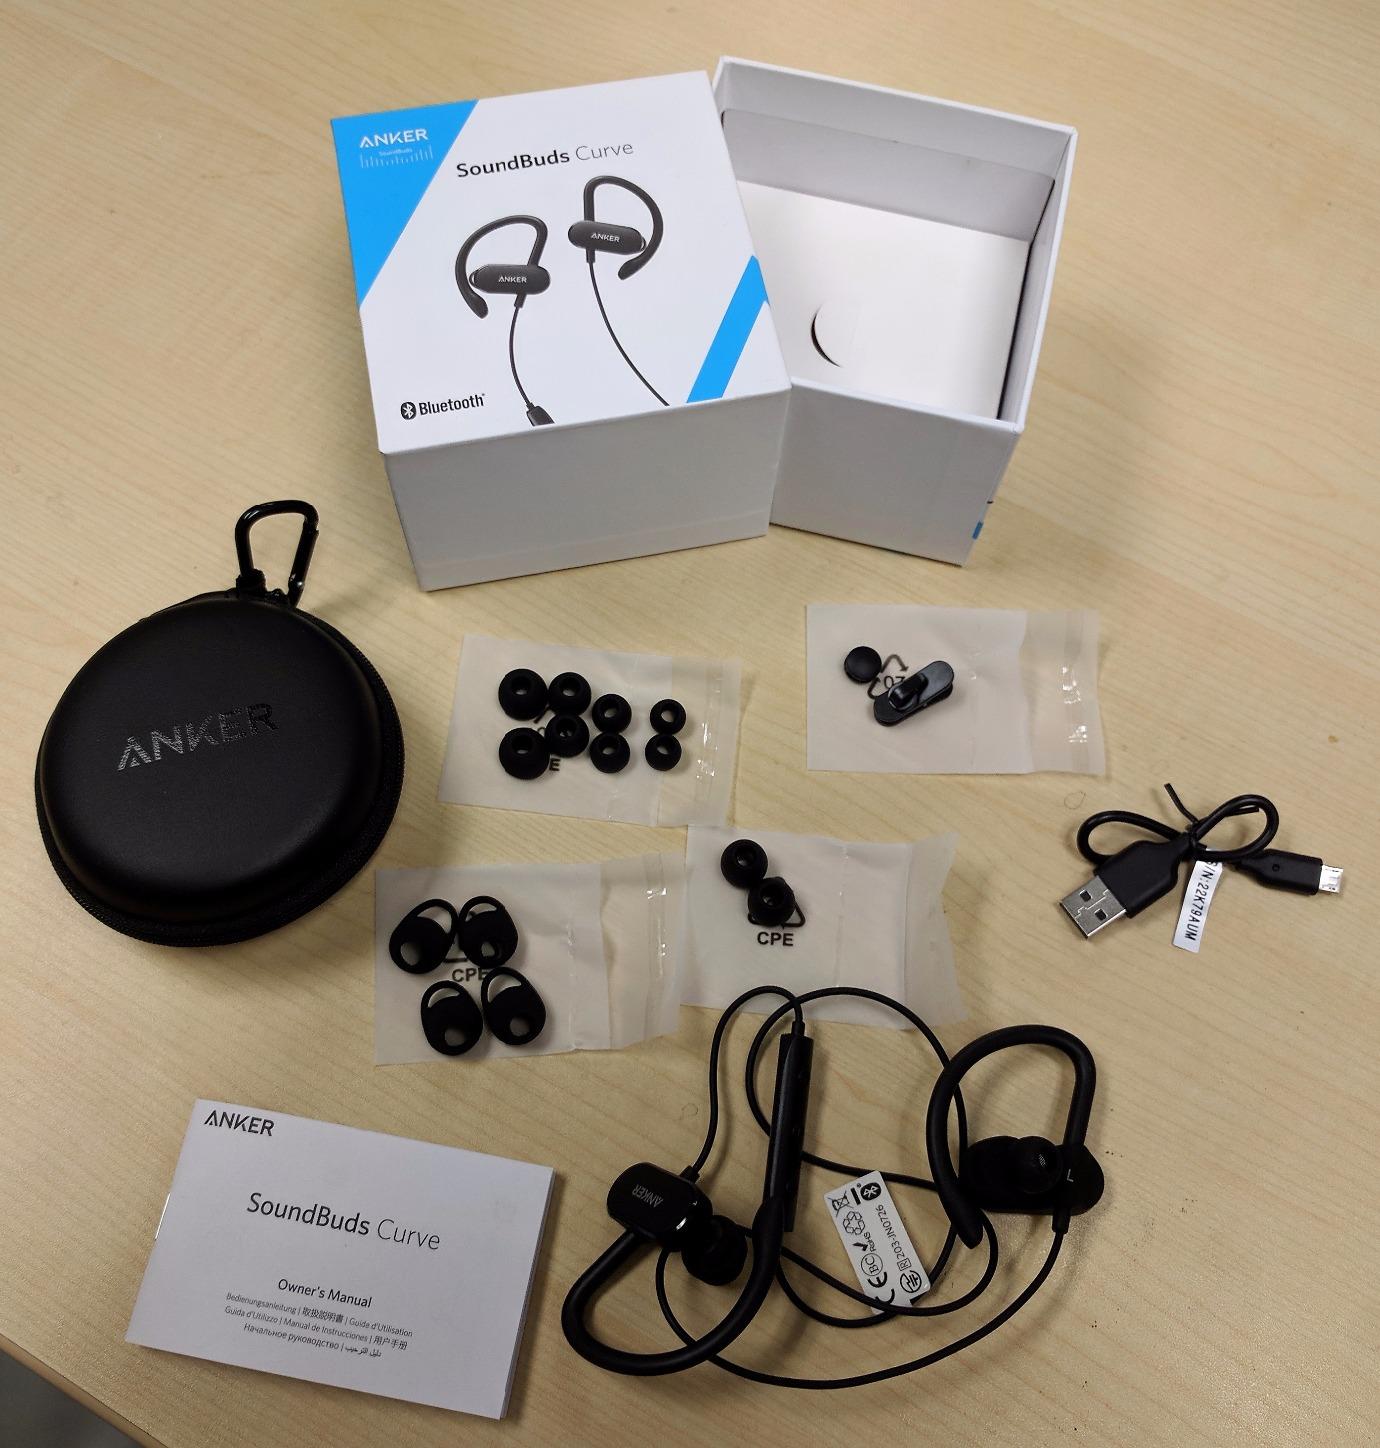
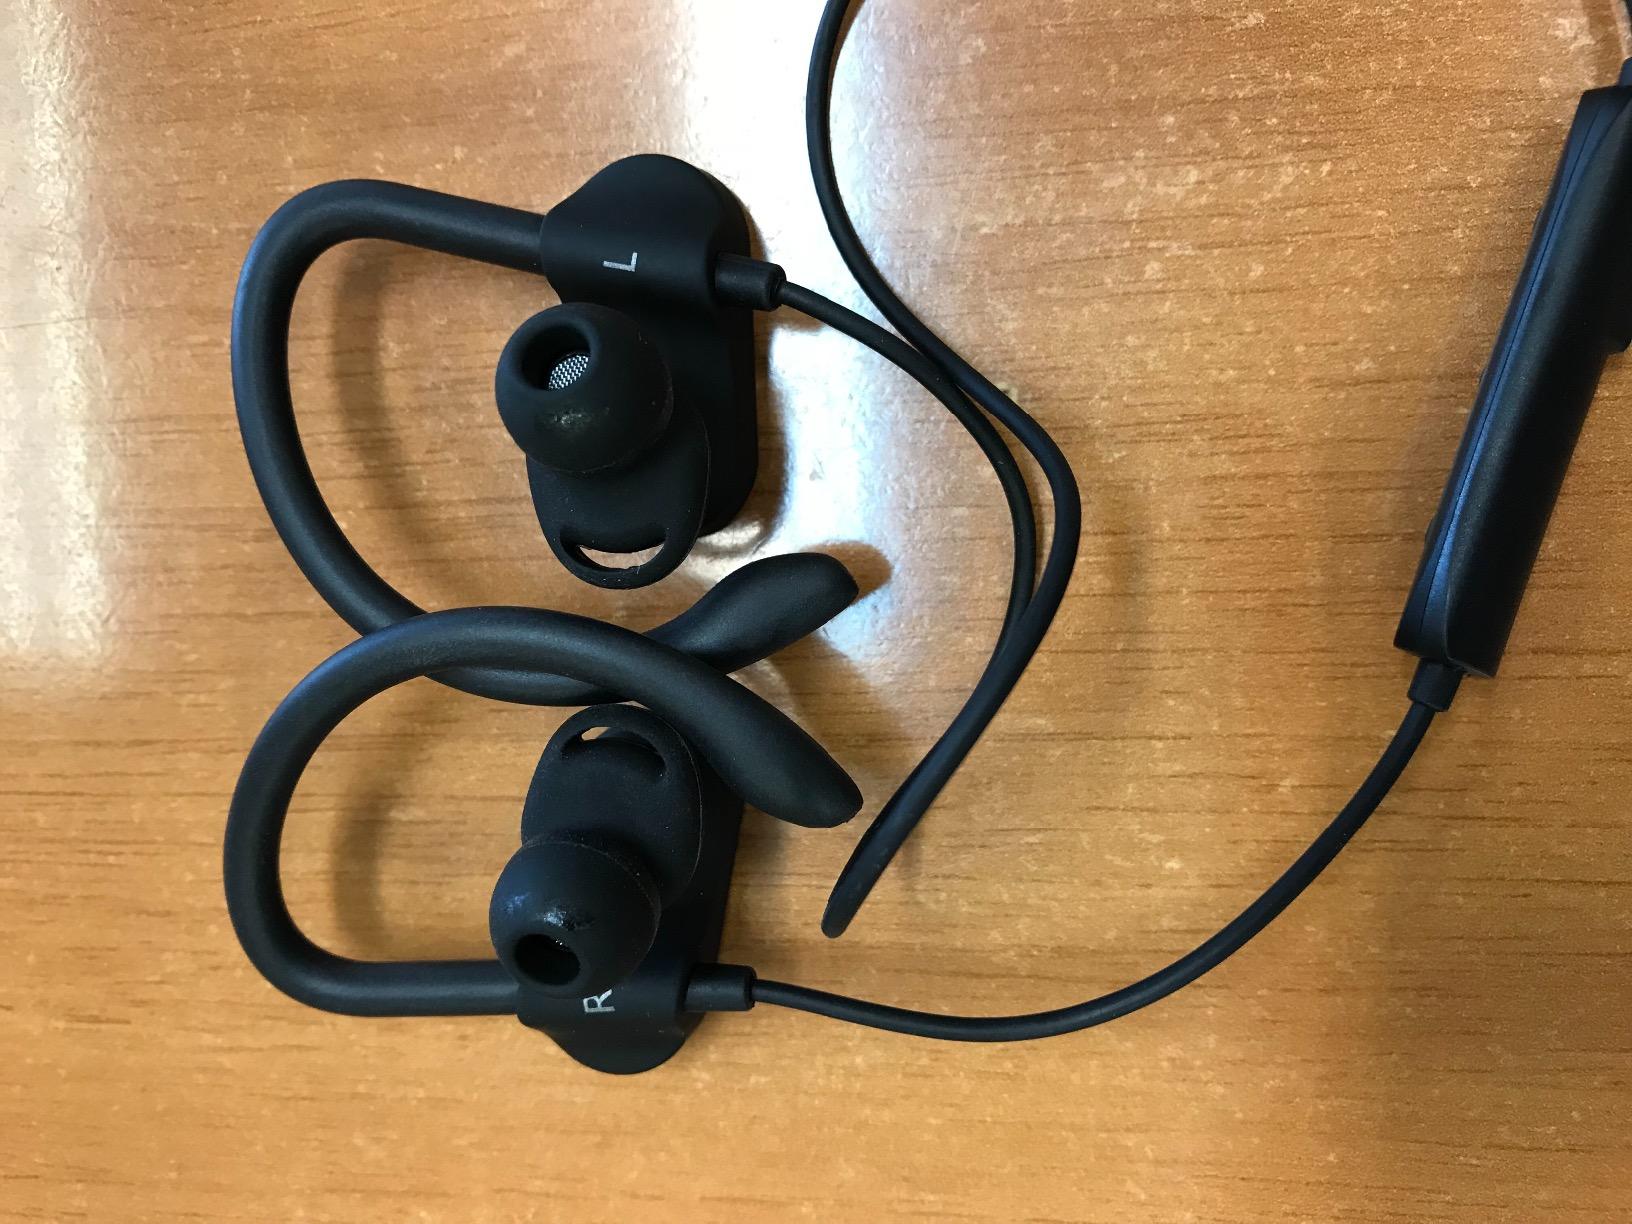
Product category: headphones
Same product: yes